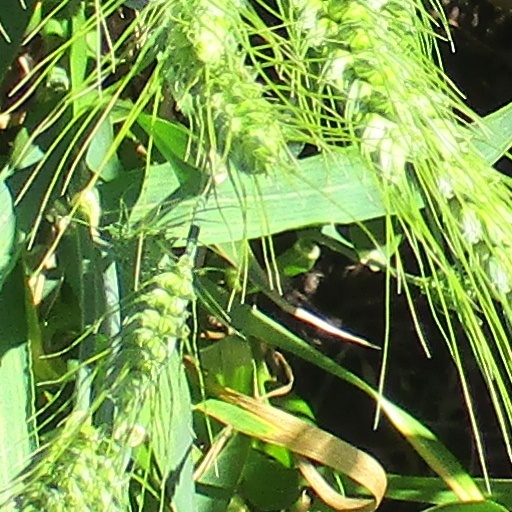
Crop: wheat